Skeleton

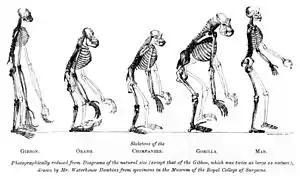
Pithecometra: From Thomas Huxley's 1863 "Evidence as to Man's Place in Nature", the compared skeletons of apes to humans.

Vertebrate skeletons are endoskeletons, and the main skeletal component is bone. Bones compose a unique skeletal system for each type of animal. Another important component is cartilage which in mammals is found mainly in the joint areas. In other animals, such as the cartilaginous fishes, which include the sharks, the skeleton is composed entirely of cartilage. The segmental pattern of the skeleton is present in all vertebrates, with basic units being repeated, such as in the vertebral column and the ribcage.